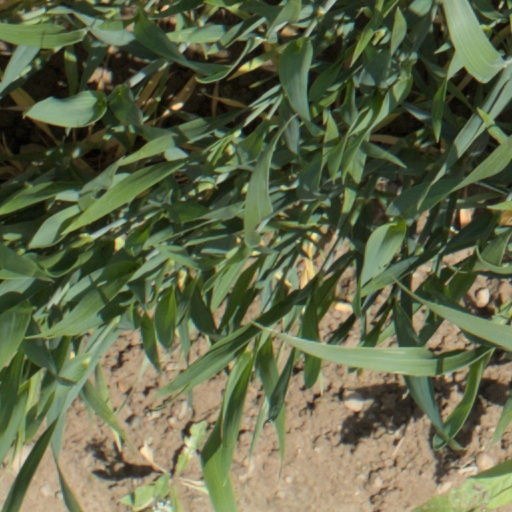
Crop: wheat